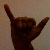
The image shows a hand gesture representing the letter 'Y' in Indian Sign Language.